Western Bulldogs

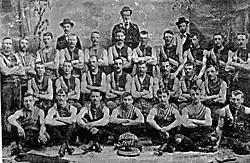
The team that won Footscray's first premiership in 1898

Initially the club played at the Northern Reserve, also known as the Market Reserve located between Barkly Street and Geelong Road. In 1880, the club changed its name to the Prince Imperials in honour of Napoléon, Prince Imperial, the heir to French throne, who had recently died in battle. The club was initially based in a park in Lower Footscray. The name change coincided with a lack of support and players, with a meeting to discuss the future of the club held in June 1881. The members present voted to continue the club, although player availability continued to be an issue, with club chairman Charlie Lovett claiming in his memoirs that the name had left many not knowing that they were a club from Footscray. The club would revert to Footscray in April 1882, adopting the name of the local borough during the annual general meeting. The club began using the Western Oval and in 1886 was granted permanent use of the Western Oval by the City of Footscray. Footscray gained admission to the Victorian Football Association (VFA) after amalgamating with the Footscray Cricket Club to form a senior football club. The club tended to struggle over the next decade, occupying the lower rungs of the VFA ladder.